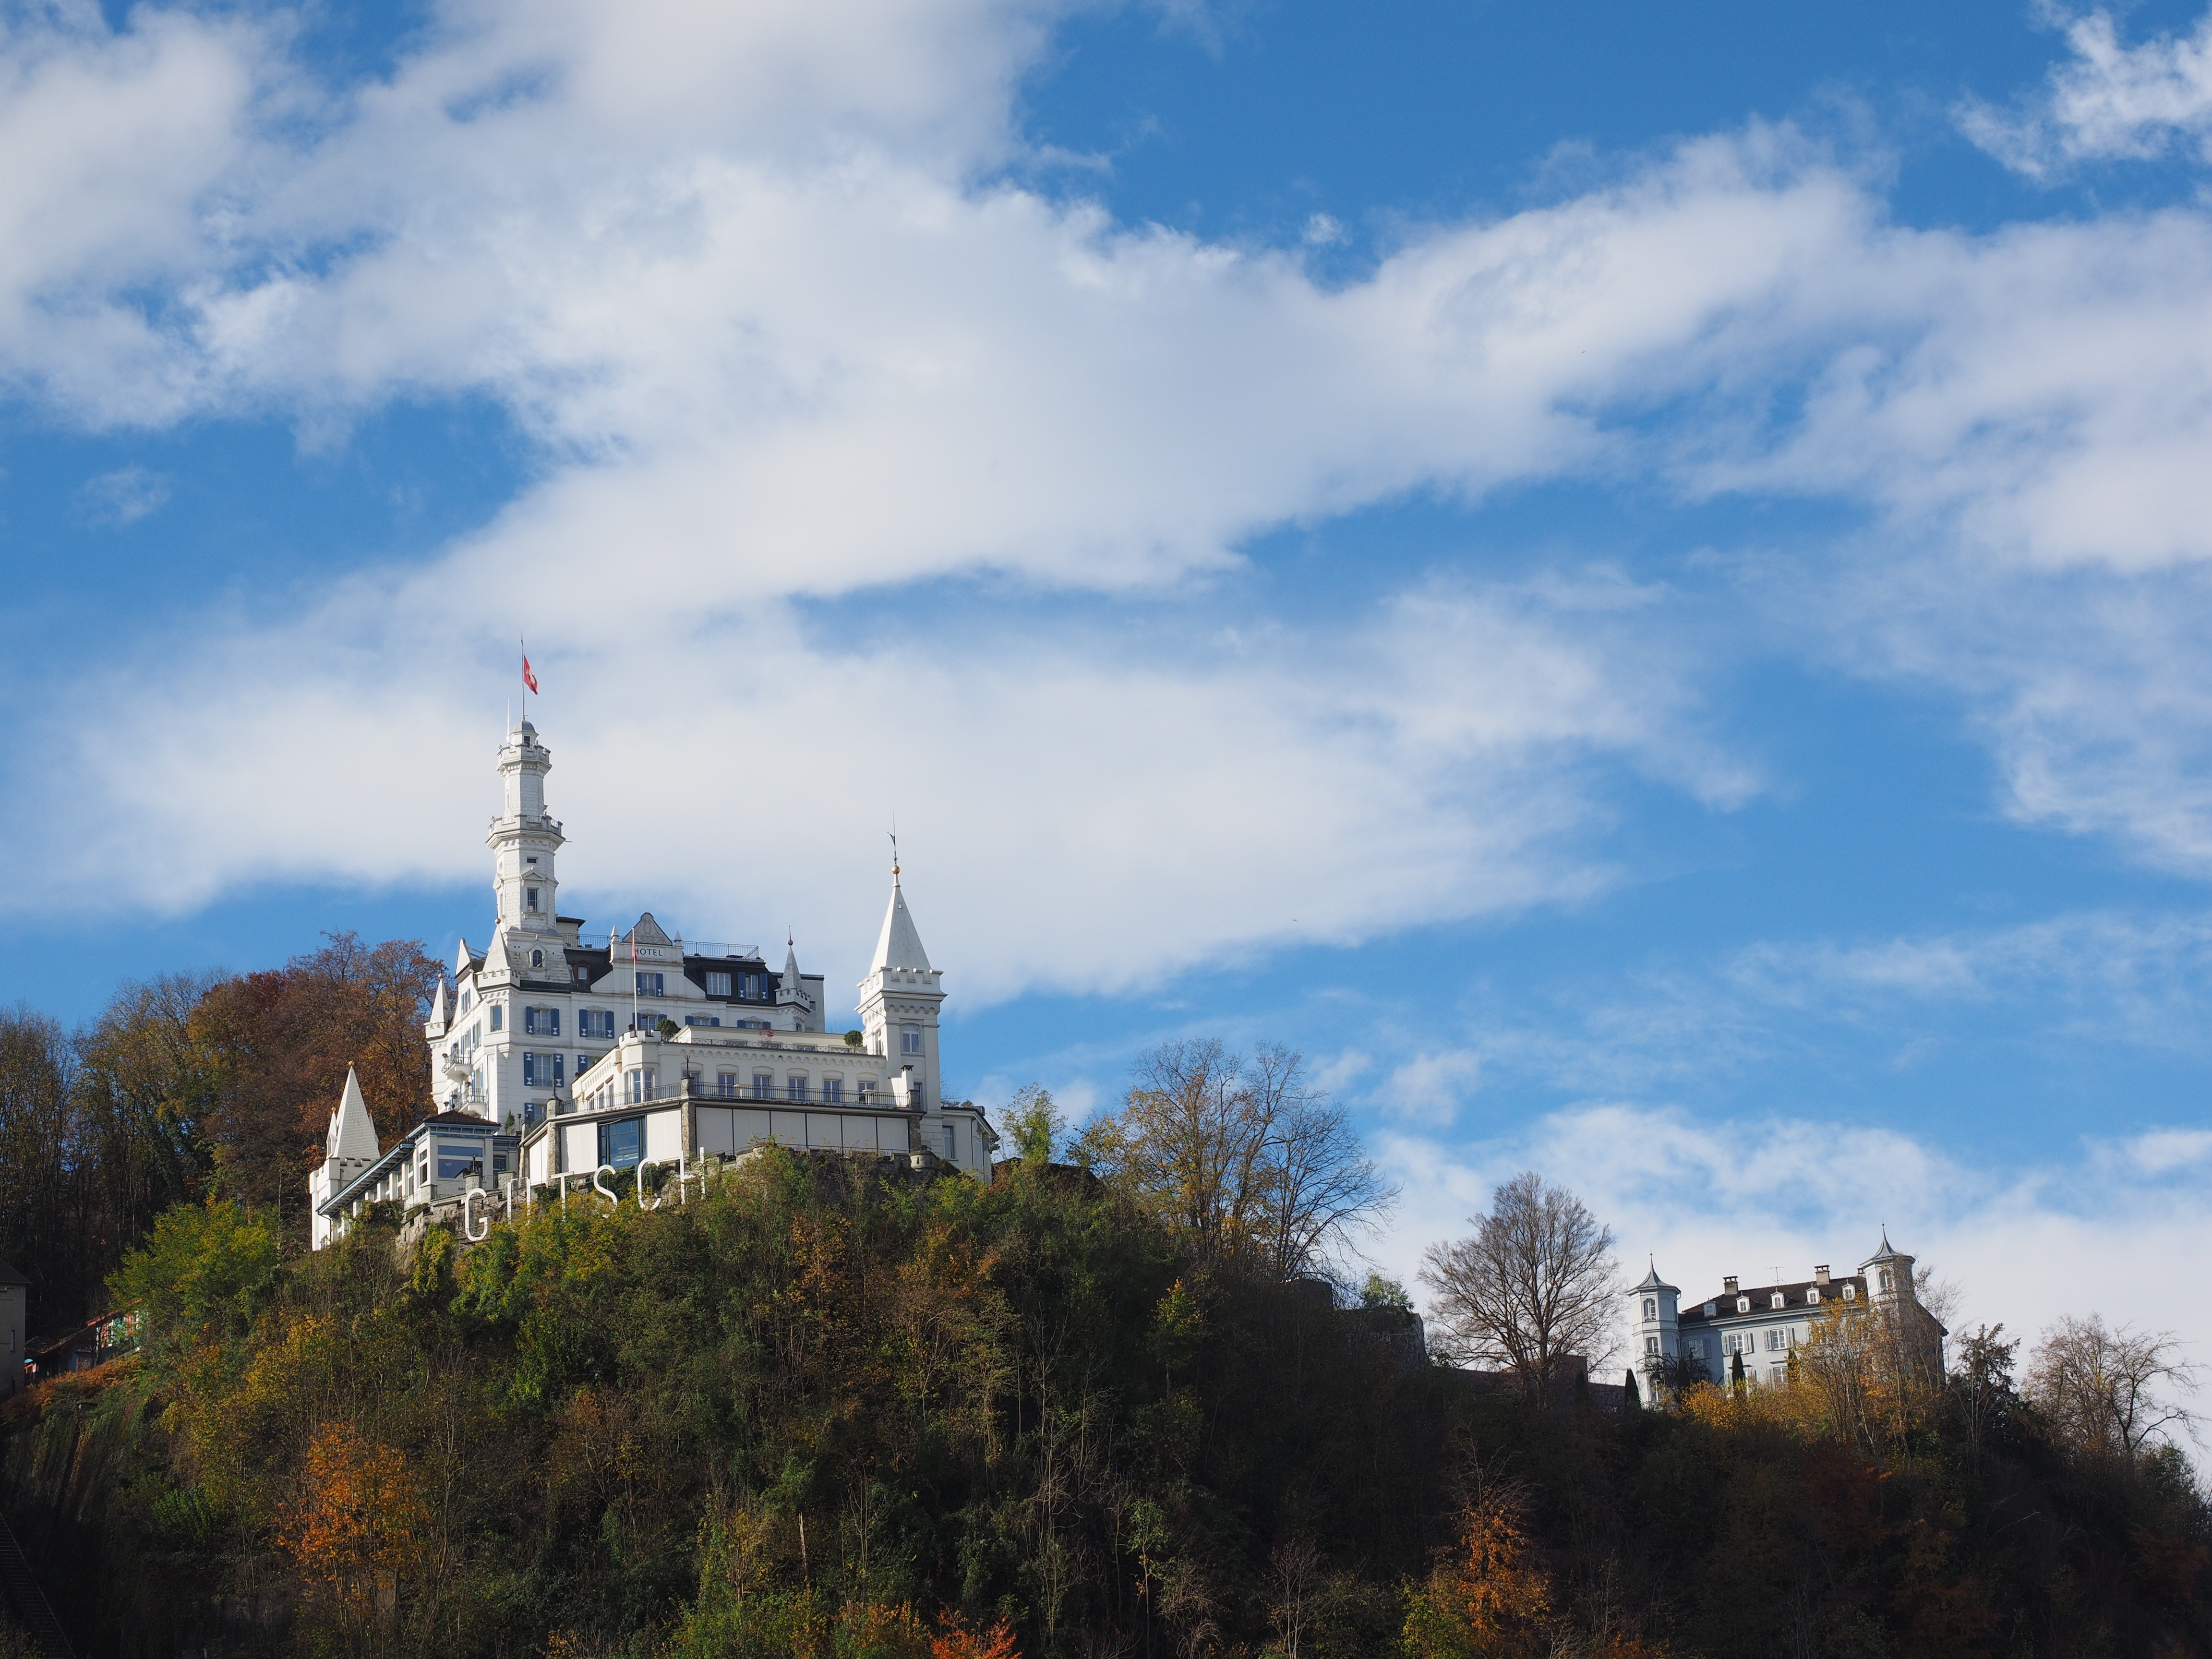
mountain, cloud, architecture, sky, white, hill, building, chateau, city, mountain range, tower, castle, places of interest, hotel, lucerne, lake lucerne region, human settlement, chateau guetsch, g tsch, emil vogt